Electromyoneurography

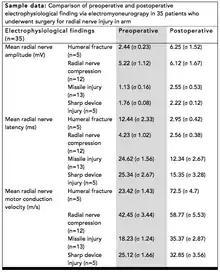
This is sample data table showing what data obtained from electromyoneurography looks like. Findings are measured in the form of amplitude (mV), latency (ms), and velocity (m/s) of the injured radial nerve, before and after surgery.

Electromyoneurography has a variety of modern applications. The high level of sensitivity that electromyoneurography employs makes it ideal for detecting peripheral nerve damage as well as a variety of myopathies in their early stages. This electrophysiological data obtaining technique has been able to heighten diagnostic capabilities when looking at peripheral neuropathy disorders like radiculopathy, and axonopathy in addition to myopathies such as muscular dystrophy, myotonia, and myasthenia gravis. Electromyoneurography was the main technique used in a study to detect diabetic polyneuropathy, a serious condition that is progressive in nature.